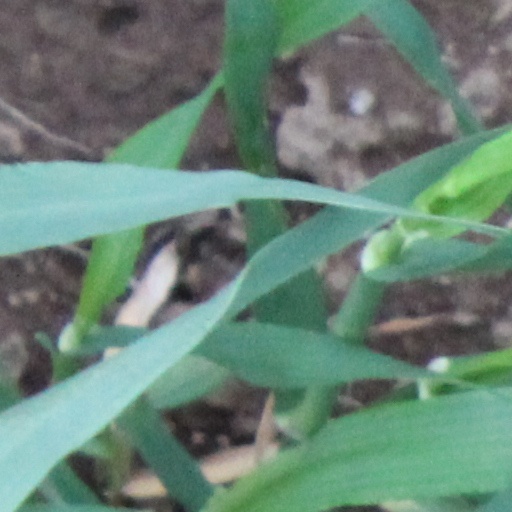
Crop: wheat